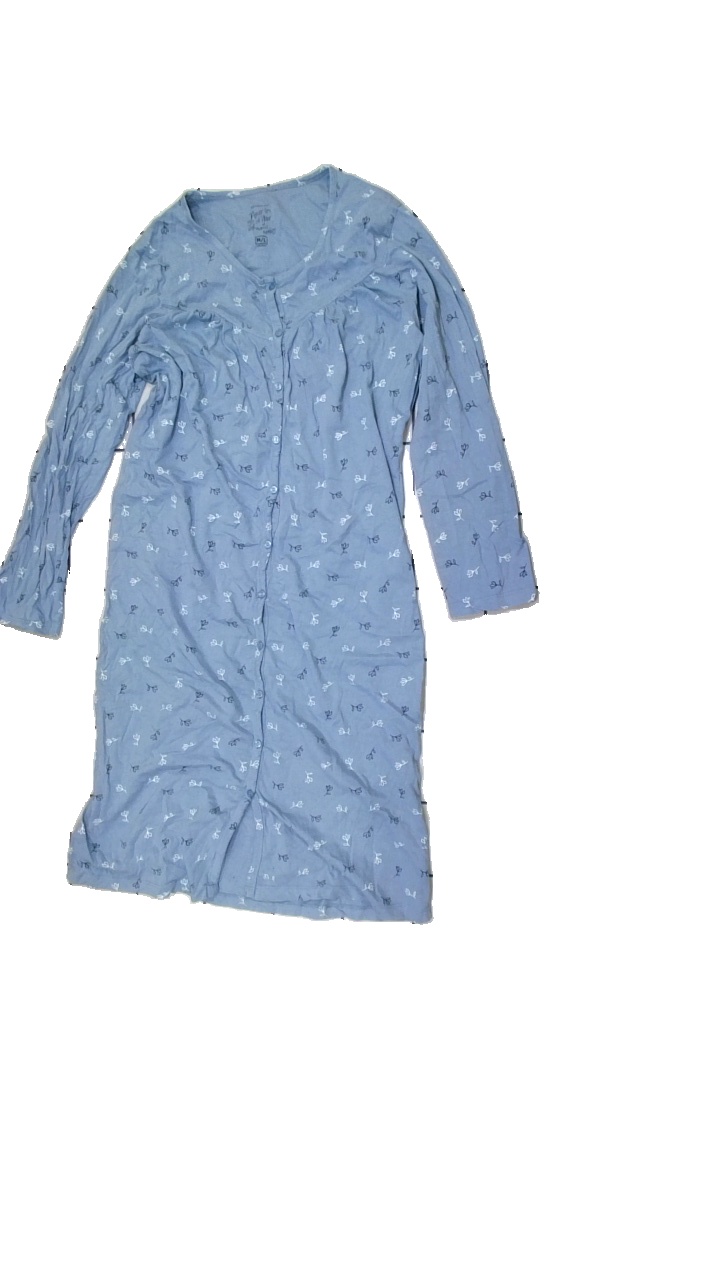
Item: Dress (Ladies)
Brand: Never Let Go Of Your Dreams
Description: floral print dress
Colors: Blue, White, Black
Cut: Loose
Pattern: Floral print
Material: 100% Cotton
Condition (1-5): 5
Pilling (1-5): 5
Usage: Reuse
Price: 50-100